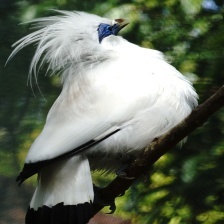
Species: BALI STARLING
Scientific name: LEUCOPSAR ROTHSCHILDI